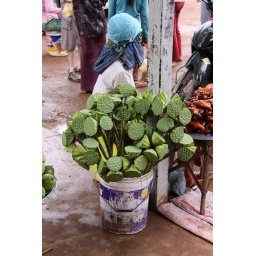
Lotus flower heads for sale at a market on the road between Phnom Penh and Siem Reap in Cambodia.